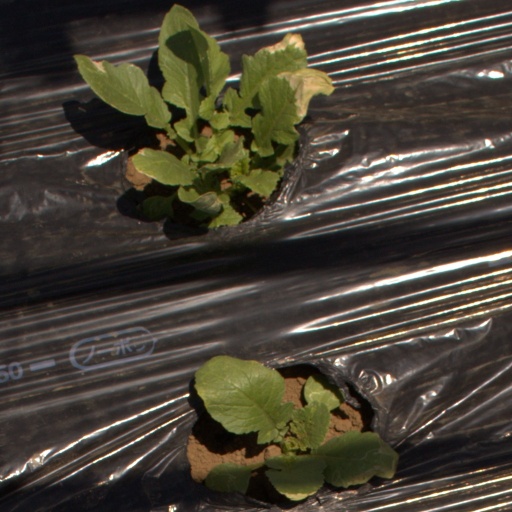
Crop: Jerusalem artichoke